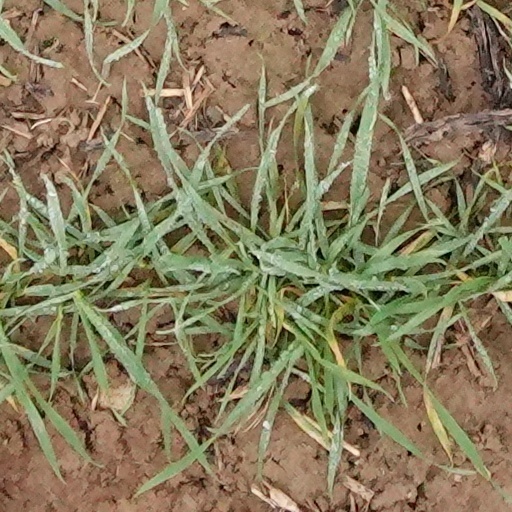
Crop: wheat